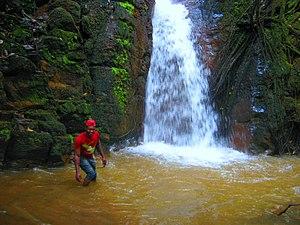
Les chutes de Tchélépi sont un lieu sacré situé à Bamougong, quartier Bameghang. Les gens viennent de tous les horizons du Département des Bamboutos pour y faire des sacrifices et des offrandes aux dieux.
Bamougong est une collectivité traditionnelle camerounaise de la Région de l'Ouest, située dans le département des Bamboutos et l'arrondissement de Batcham.